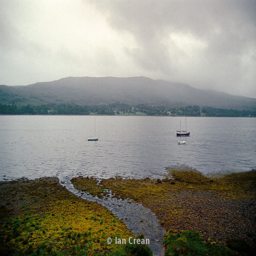
loch on a grey day